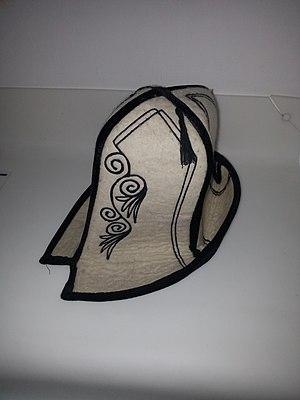
Les Kazakhs sont un peuple turc habitant majoritairement le Kazakhstan et les régions frontalières des pays limitrophes, notamment la Russie, la Mongolie, l'Ouzbékistan, le Kirghizistan et la Chine. Les Kazakhs parlent le kazakh, ainsi que le russe.